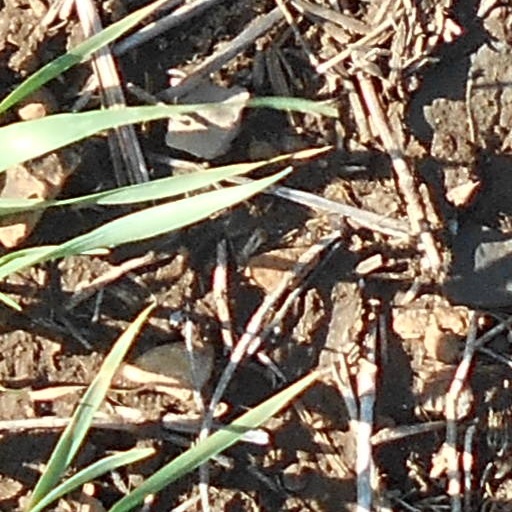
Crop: wheat